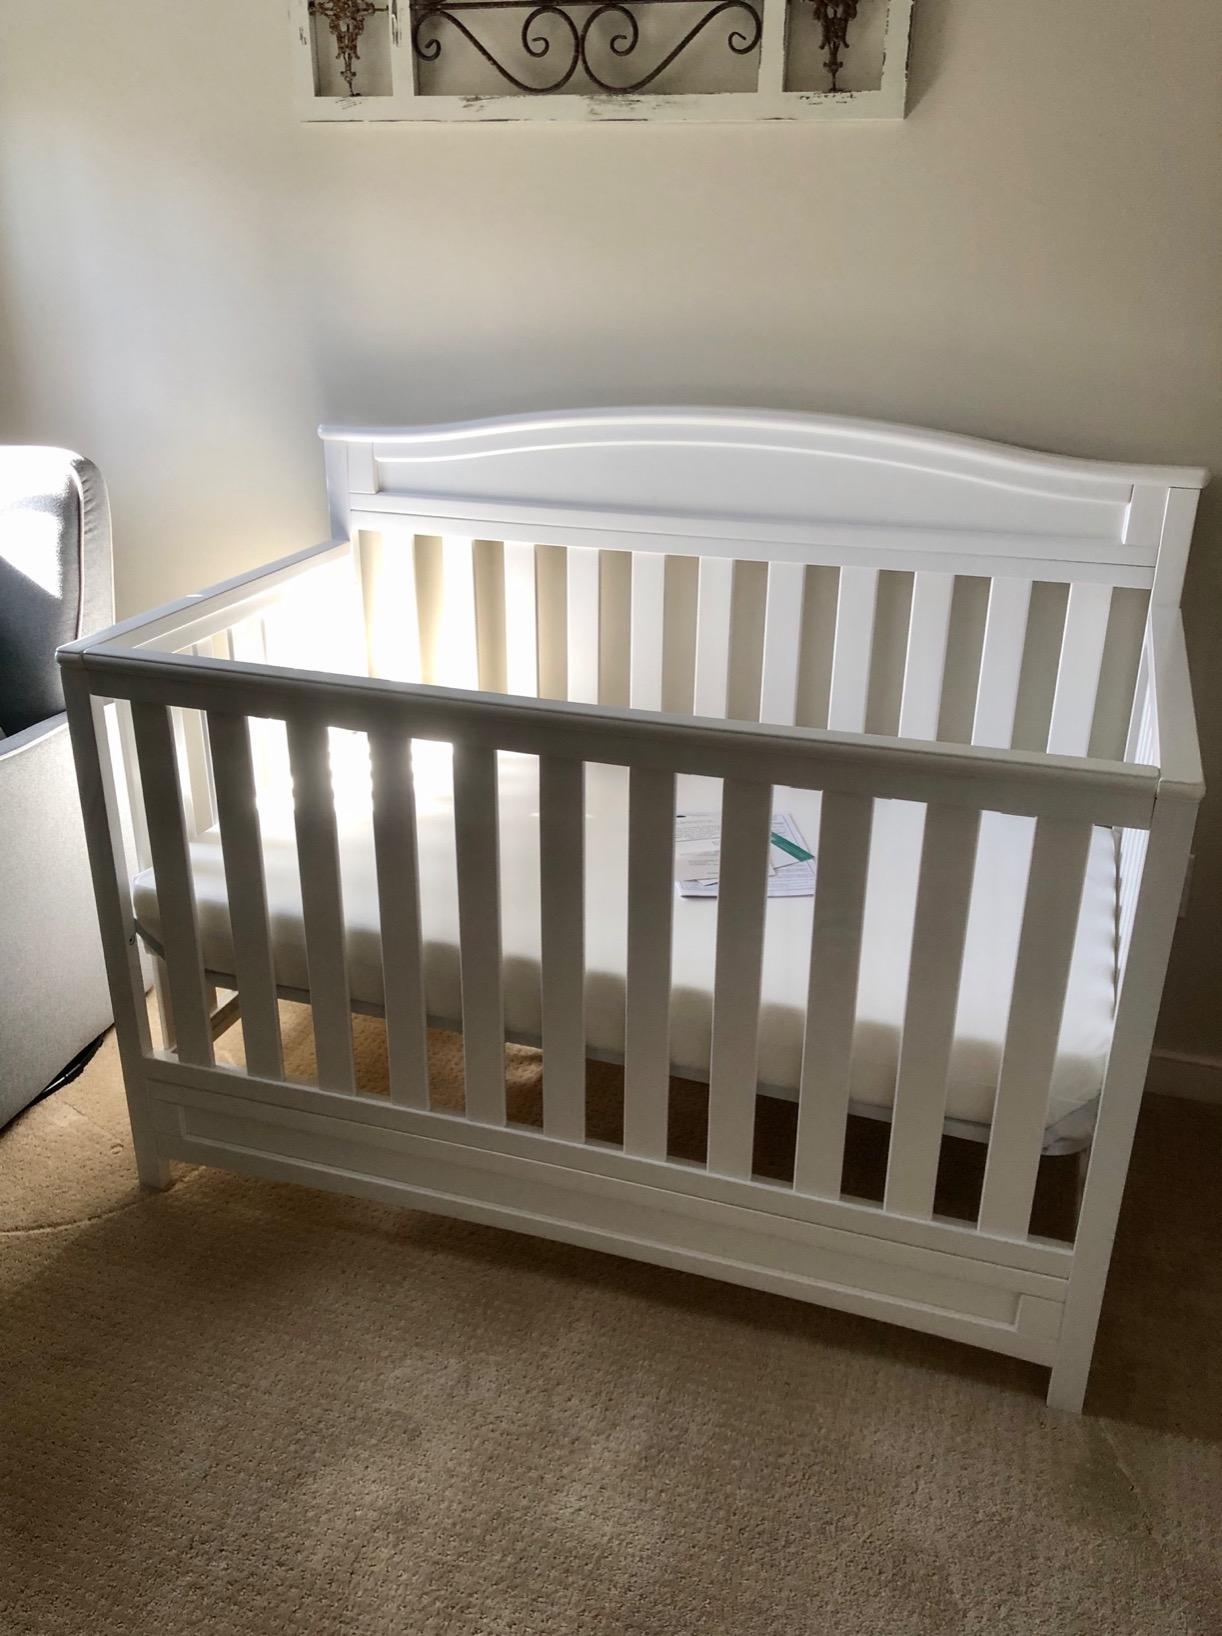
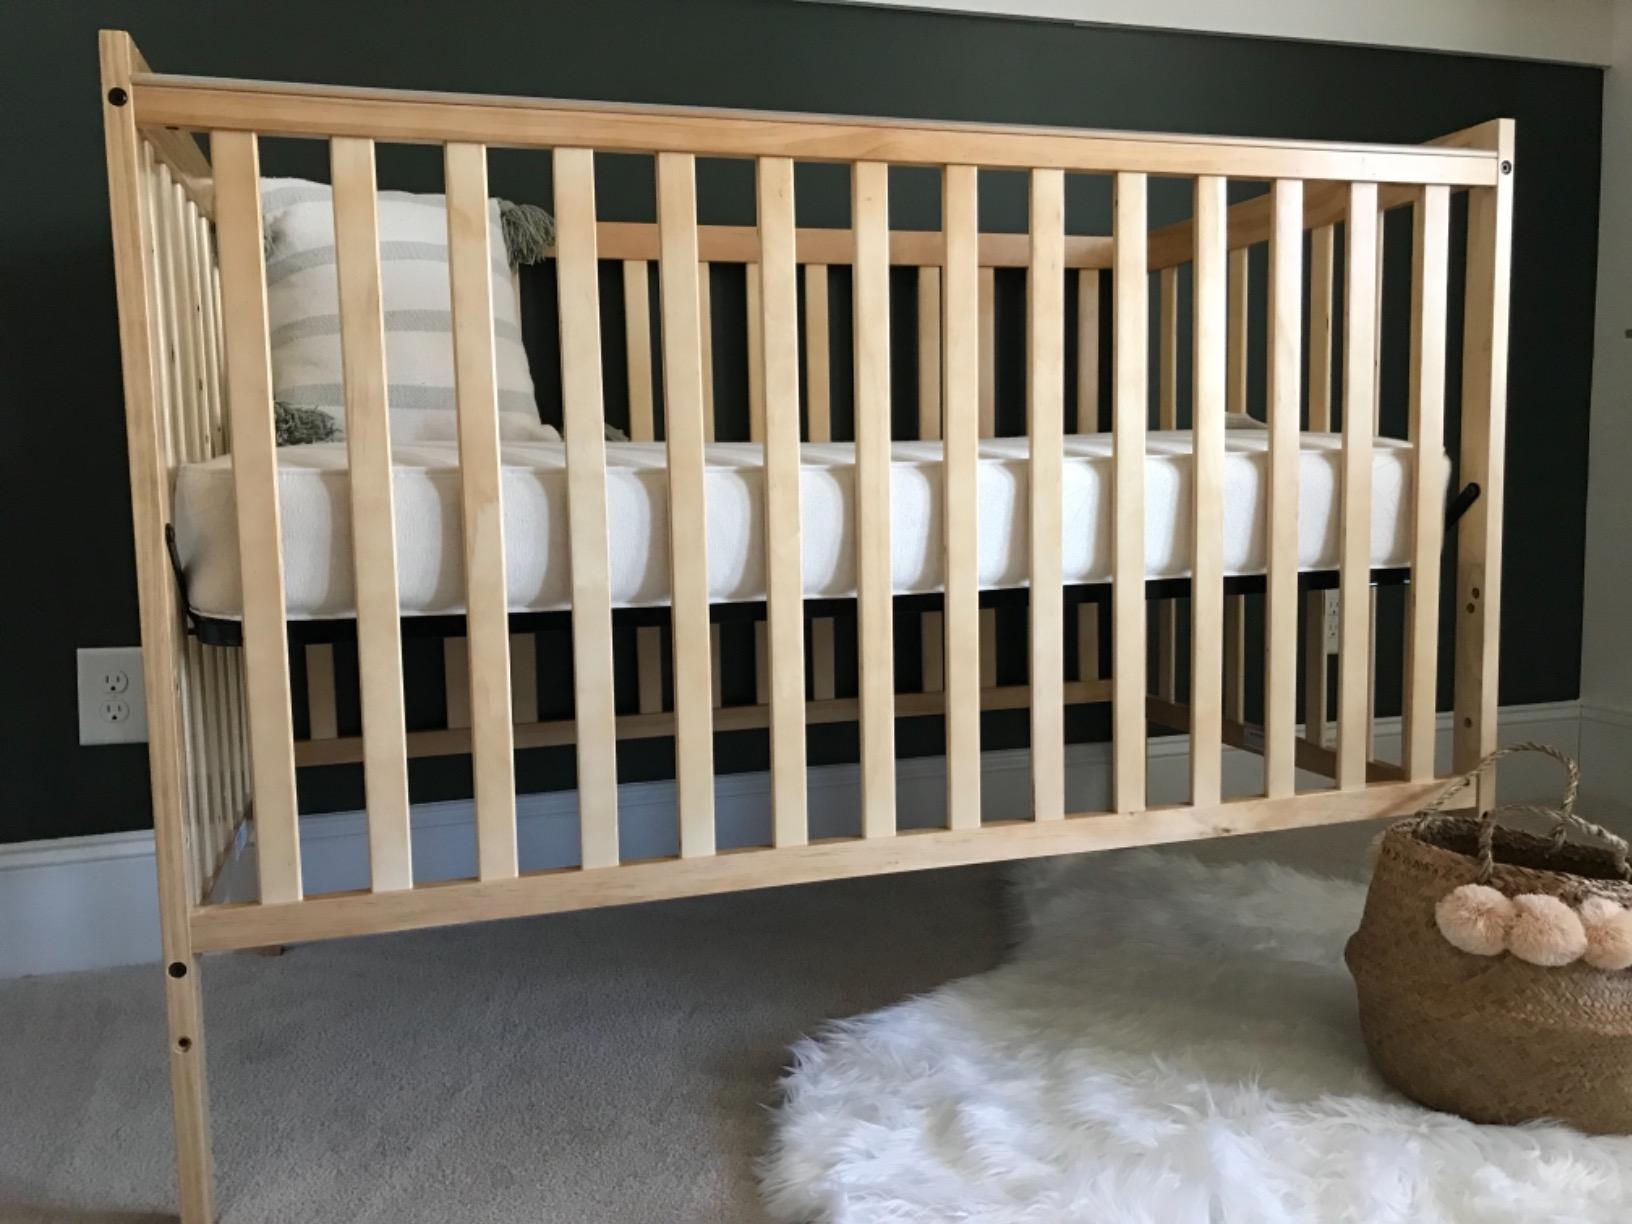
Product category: products_crib
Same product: no